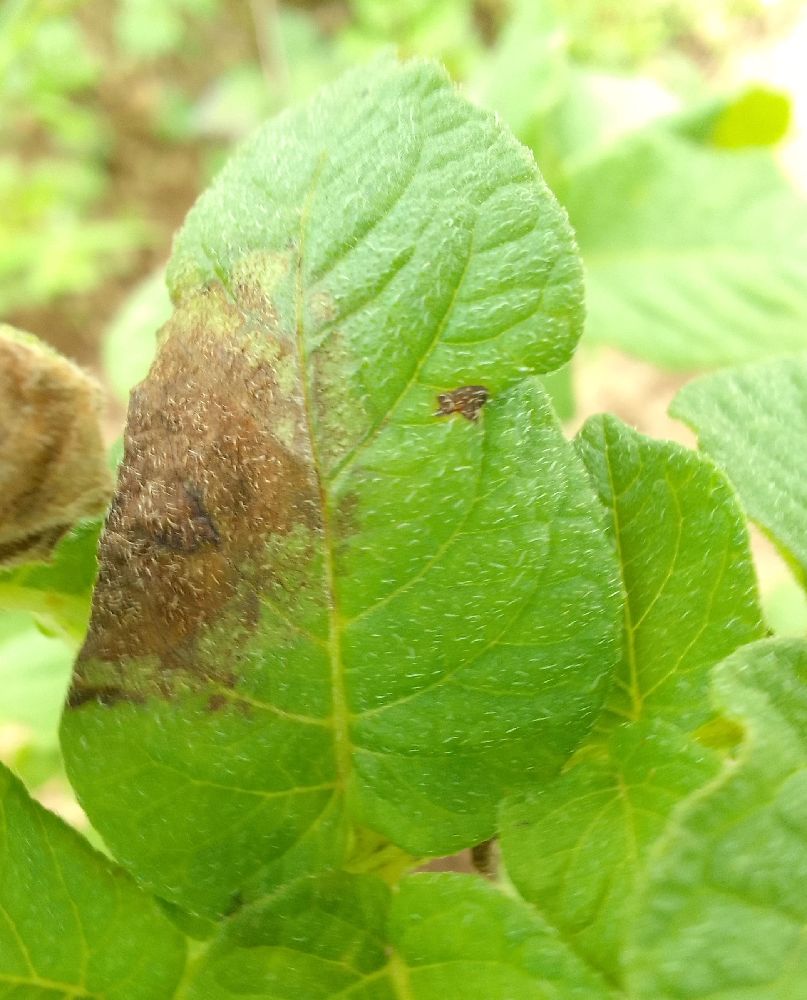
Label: Late blight